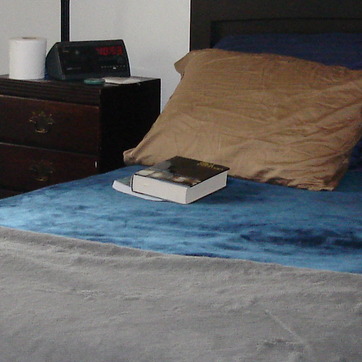
Material: paper